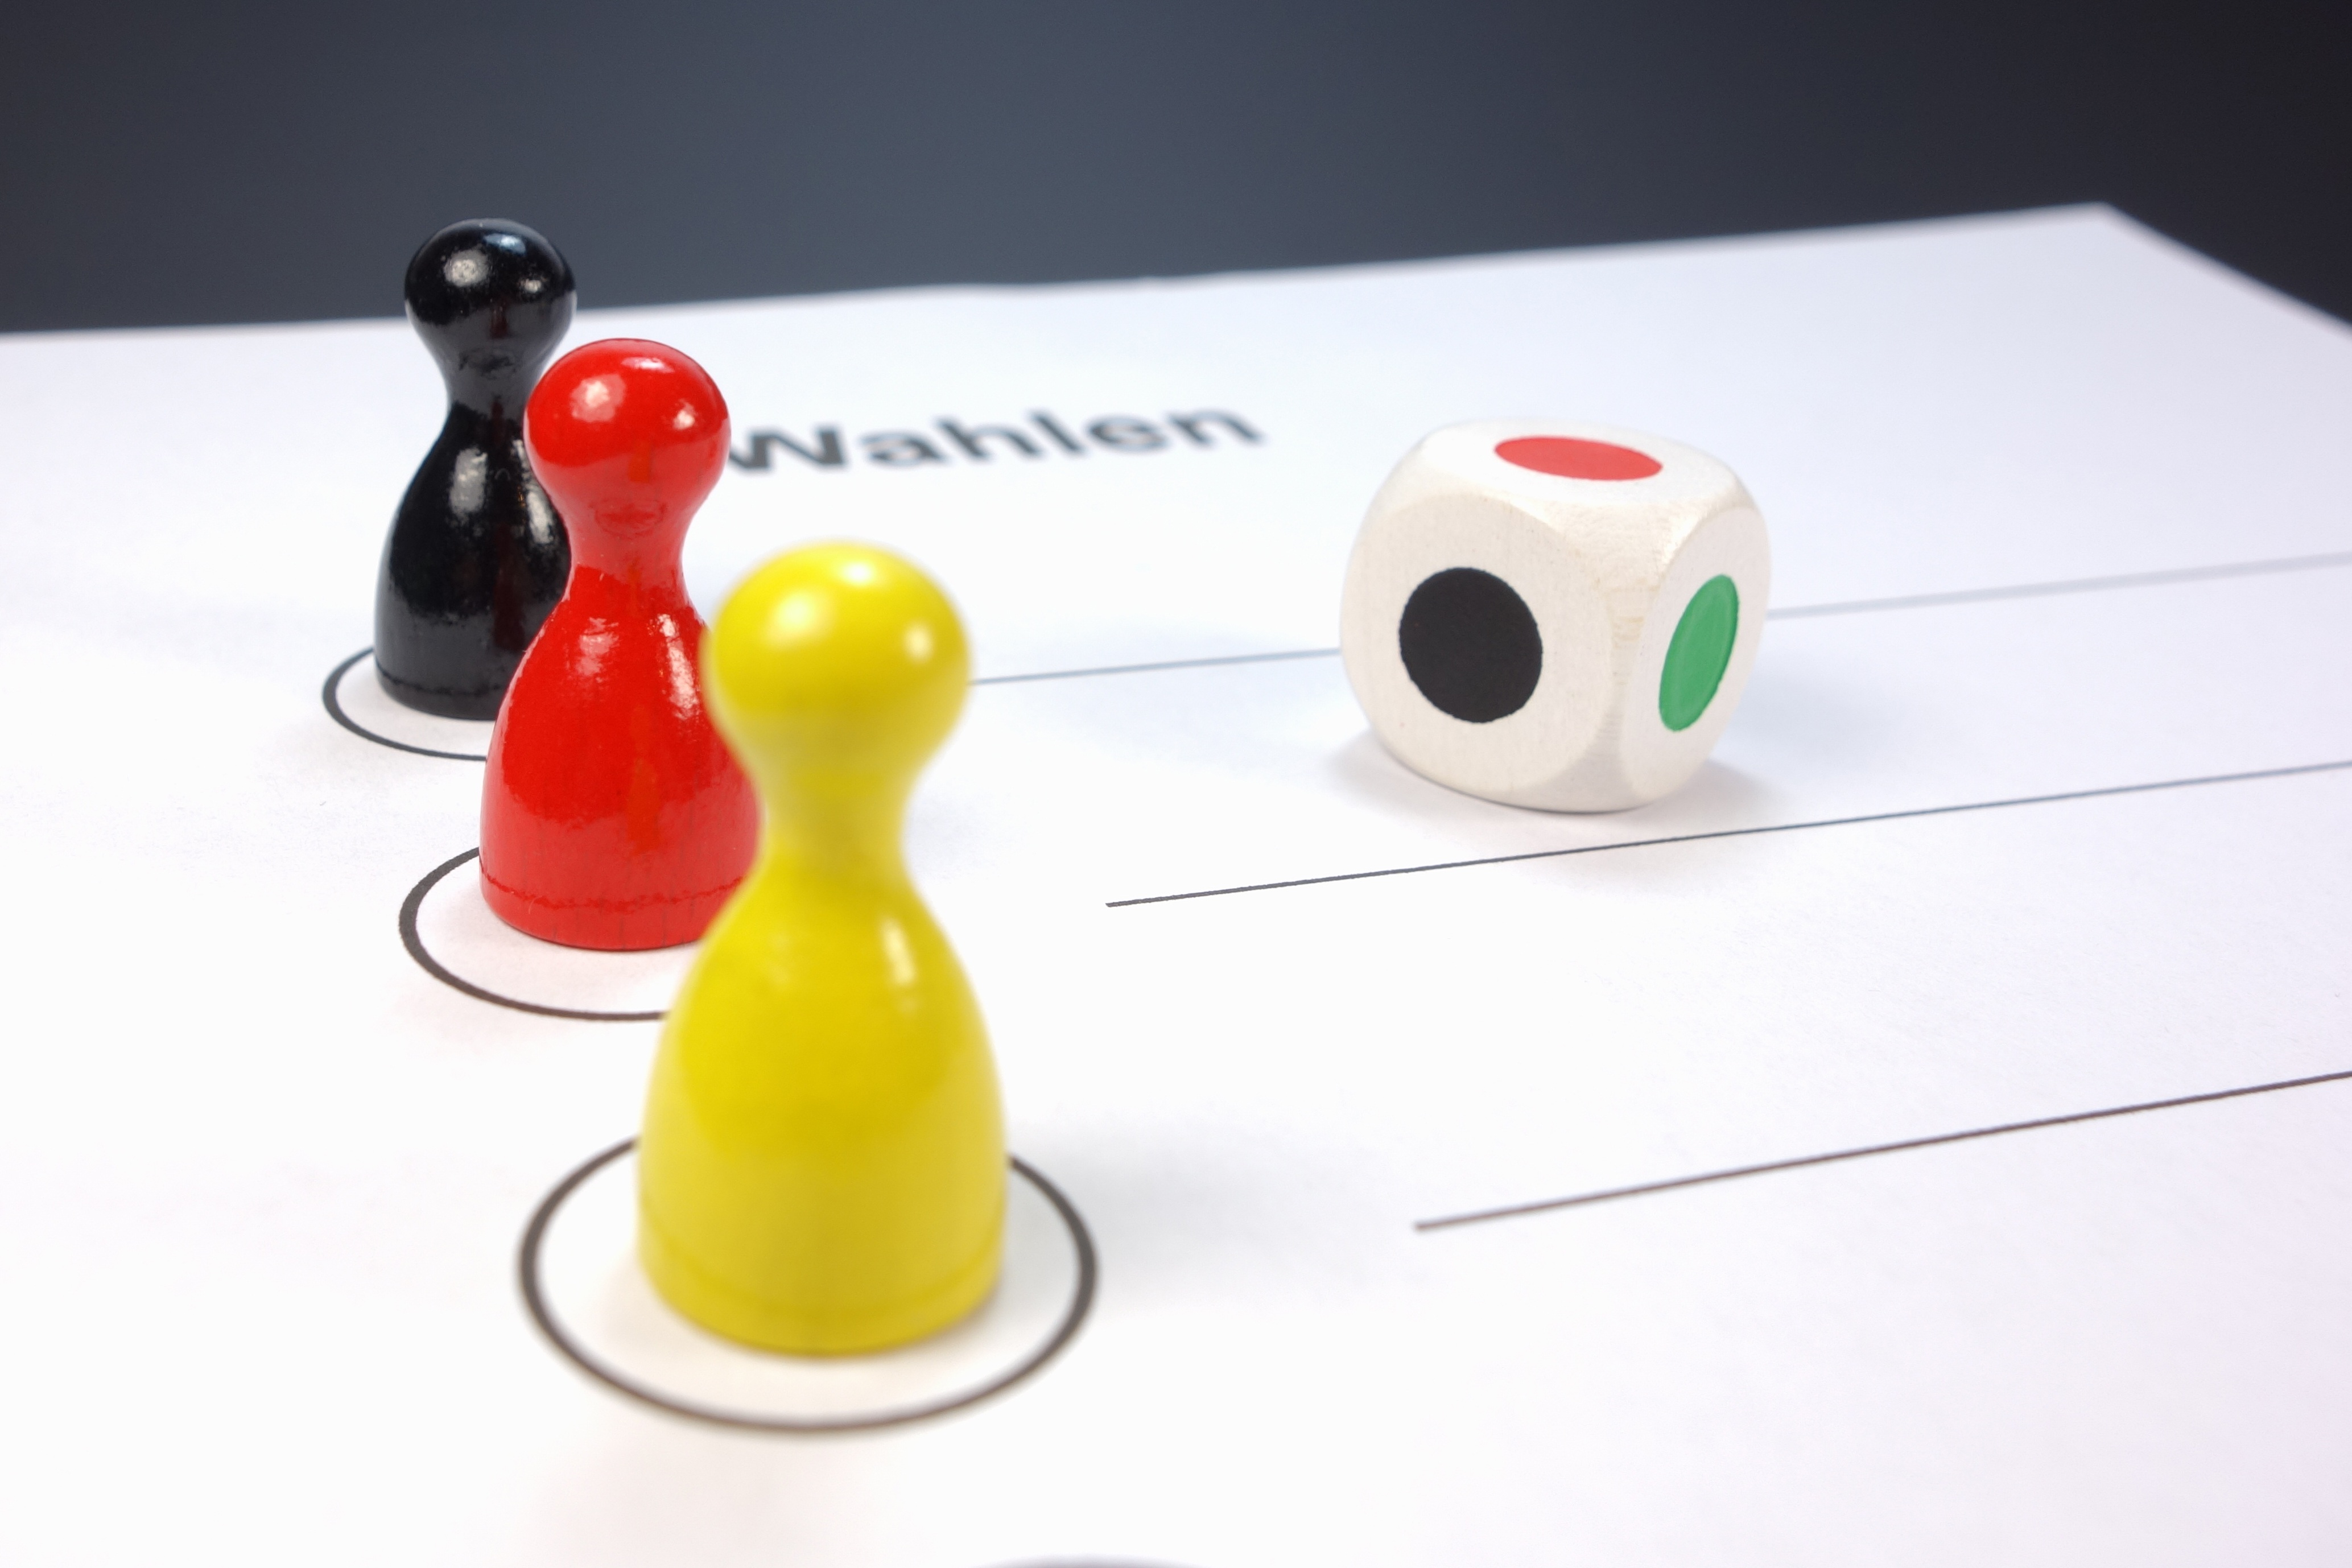
color, flag, black, toy, ball, germany, german, games, prominent, policy, politician, bundestag, choice, demokratie, elections, black red gold, indoor games and sports, tabletop game, bundestagswahl